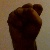
The image shows a hand gesture representing the letter 'S' in Indian Sign Language.